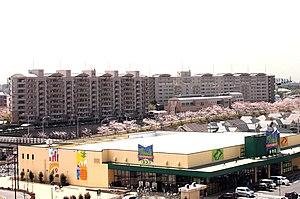
Shiroi est une ville située dans la préfecture de Chiba, au Japon.